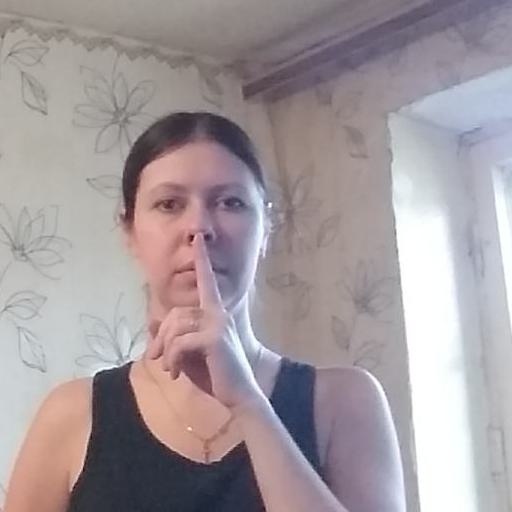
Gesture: mute